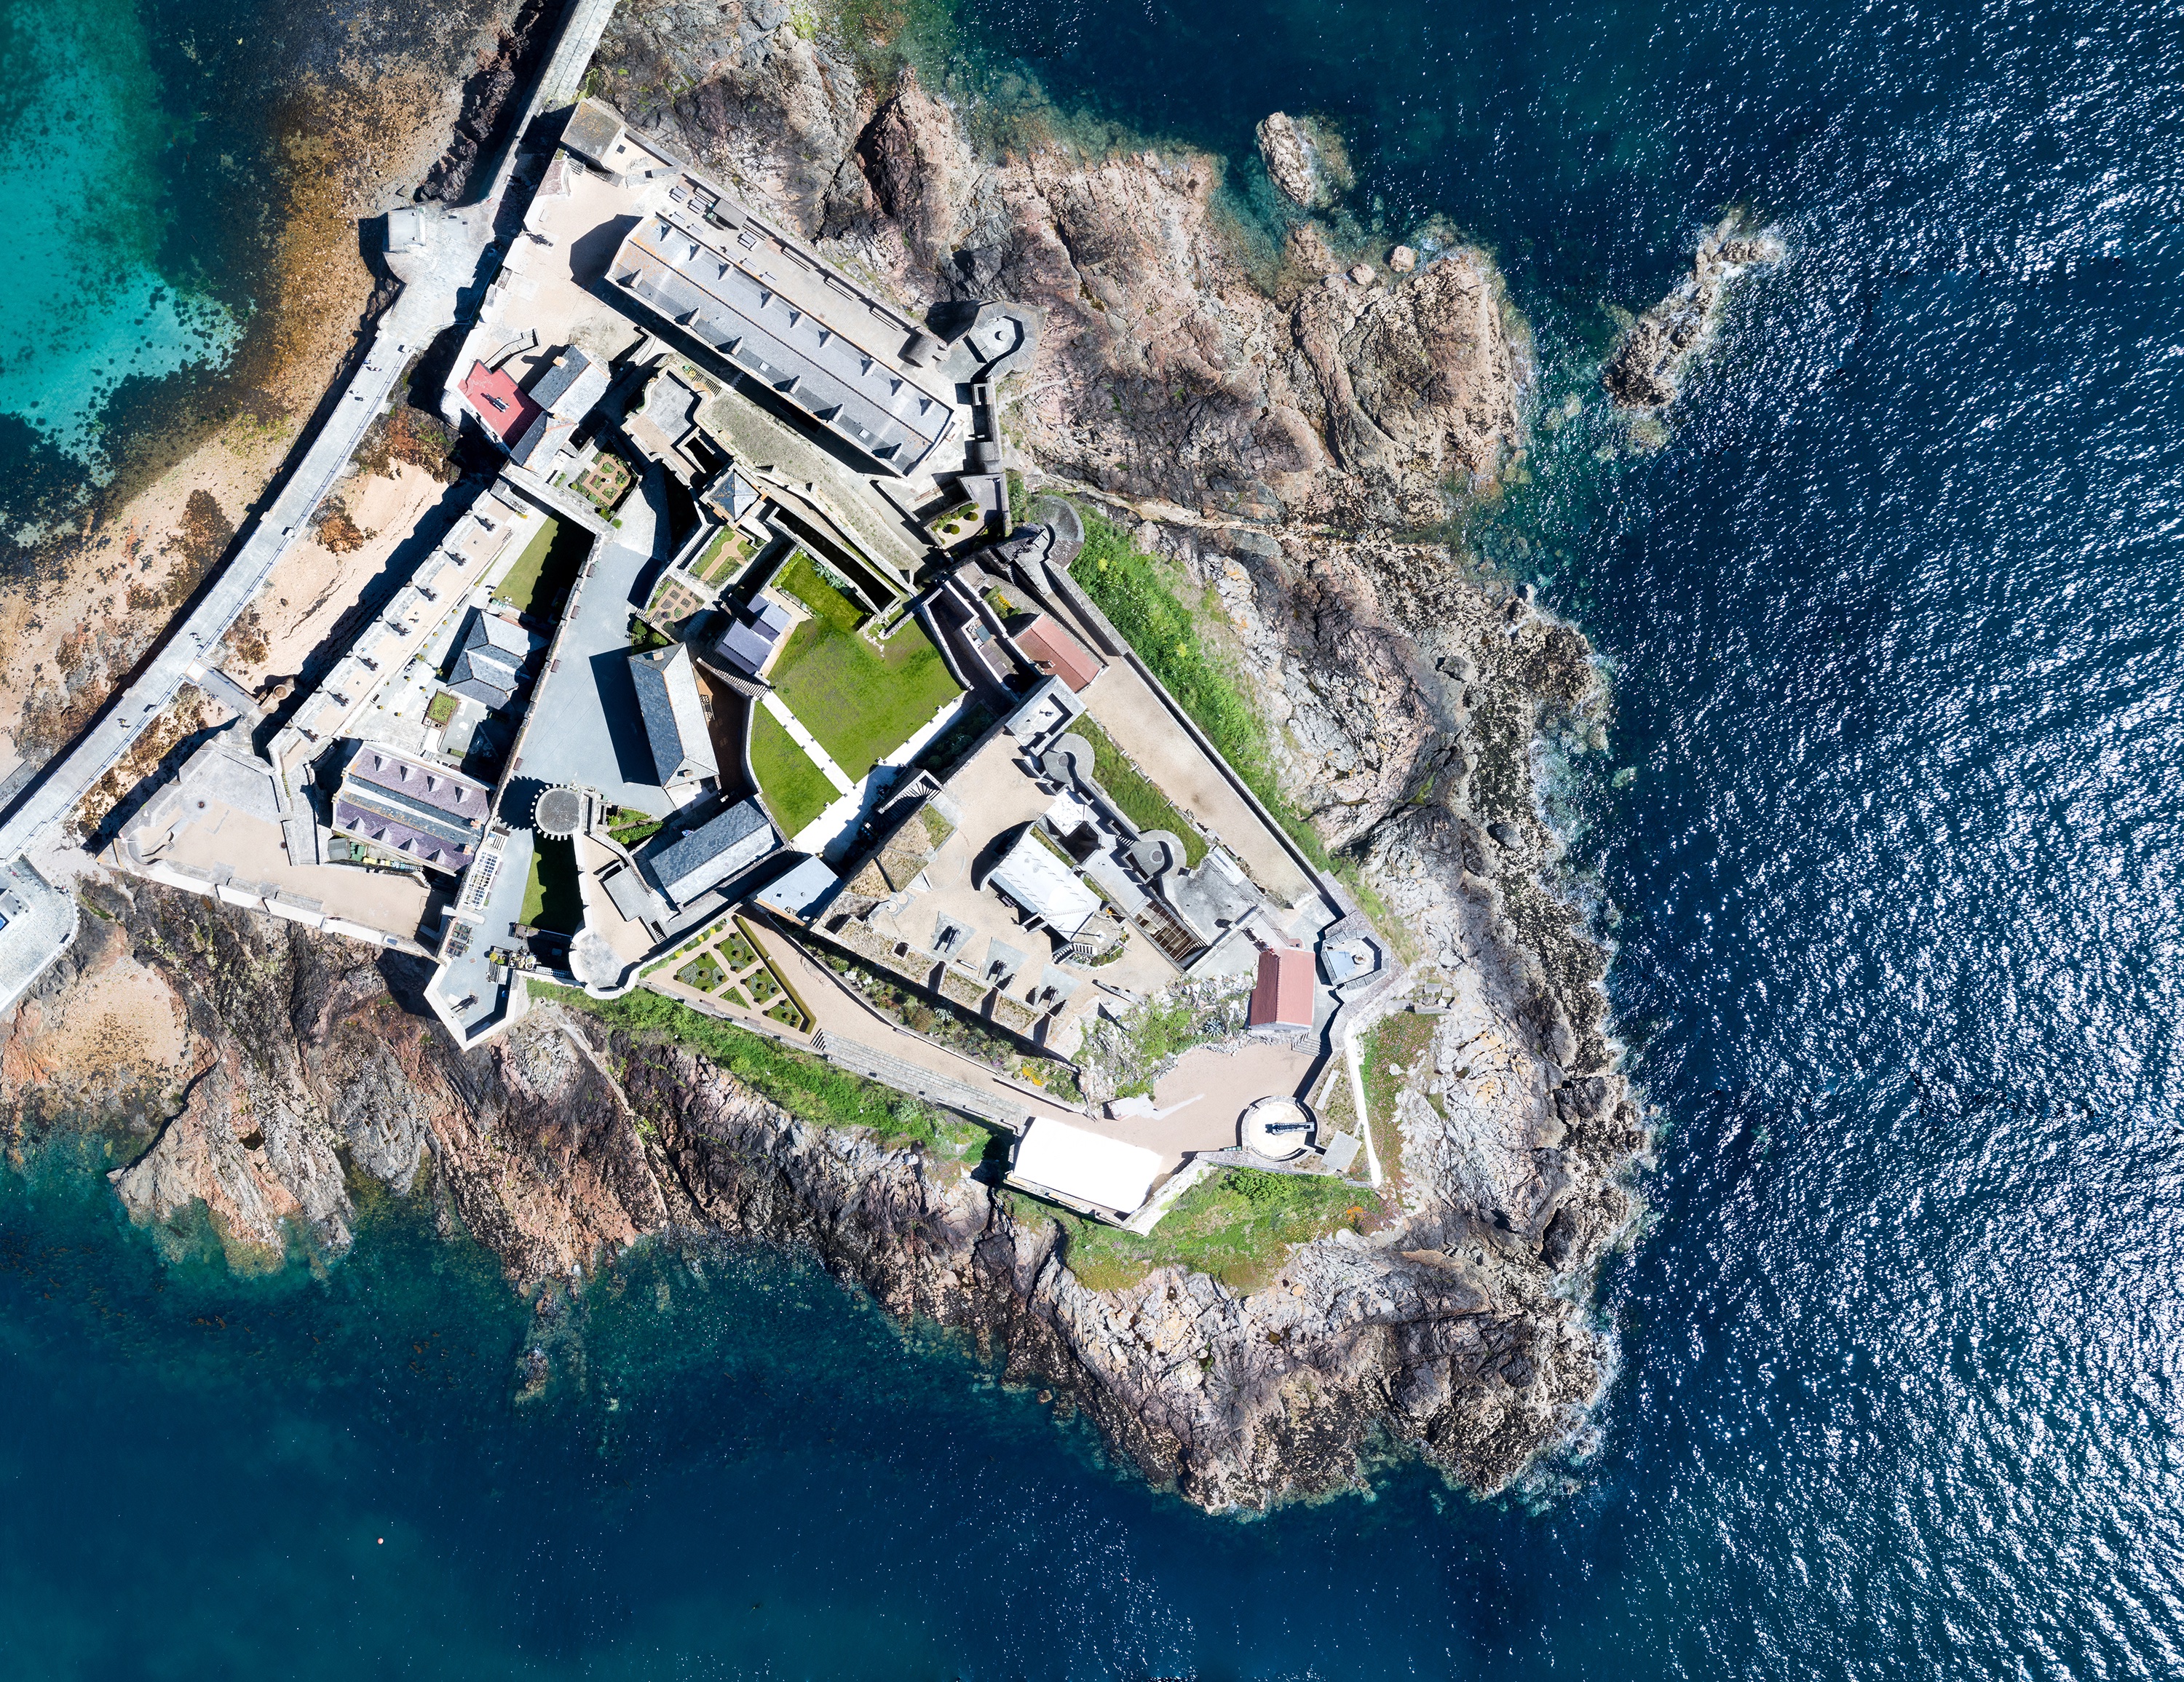
terrain, bird's eye view, aerial photography, artificial island